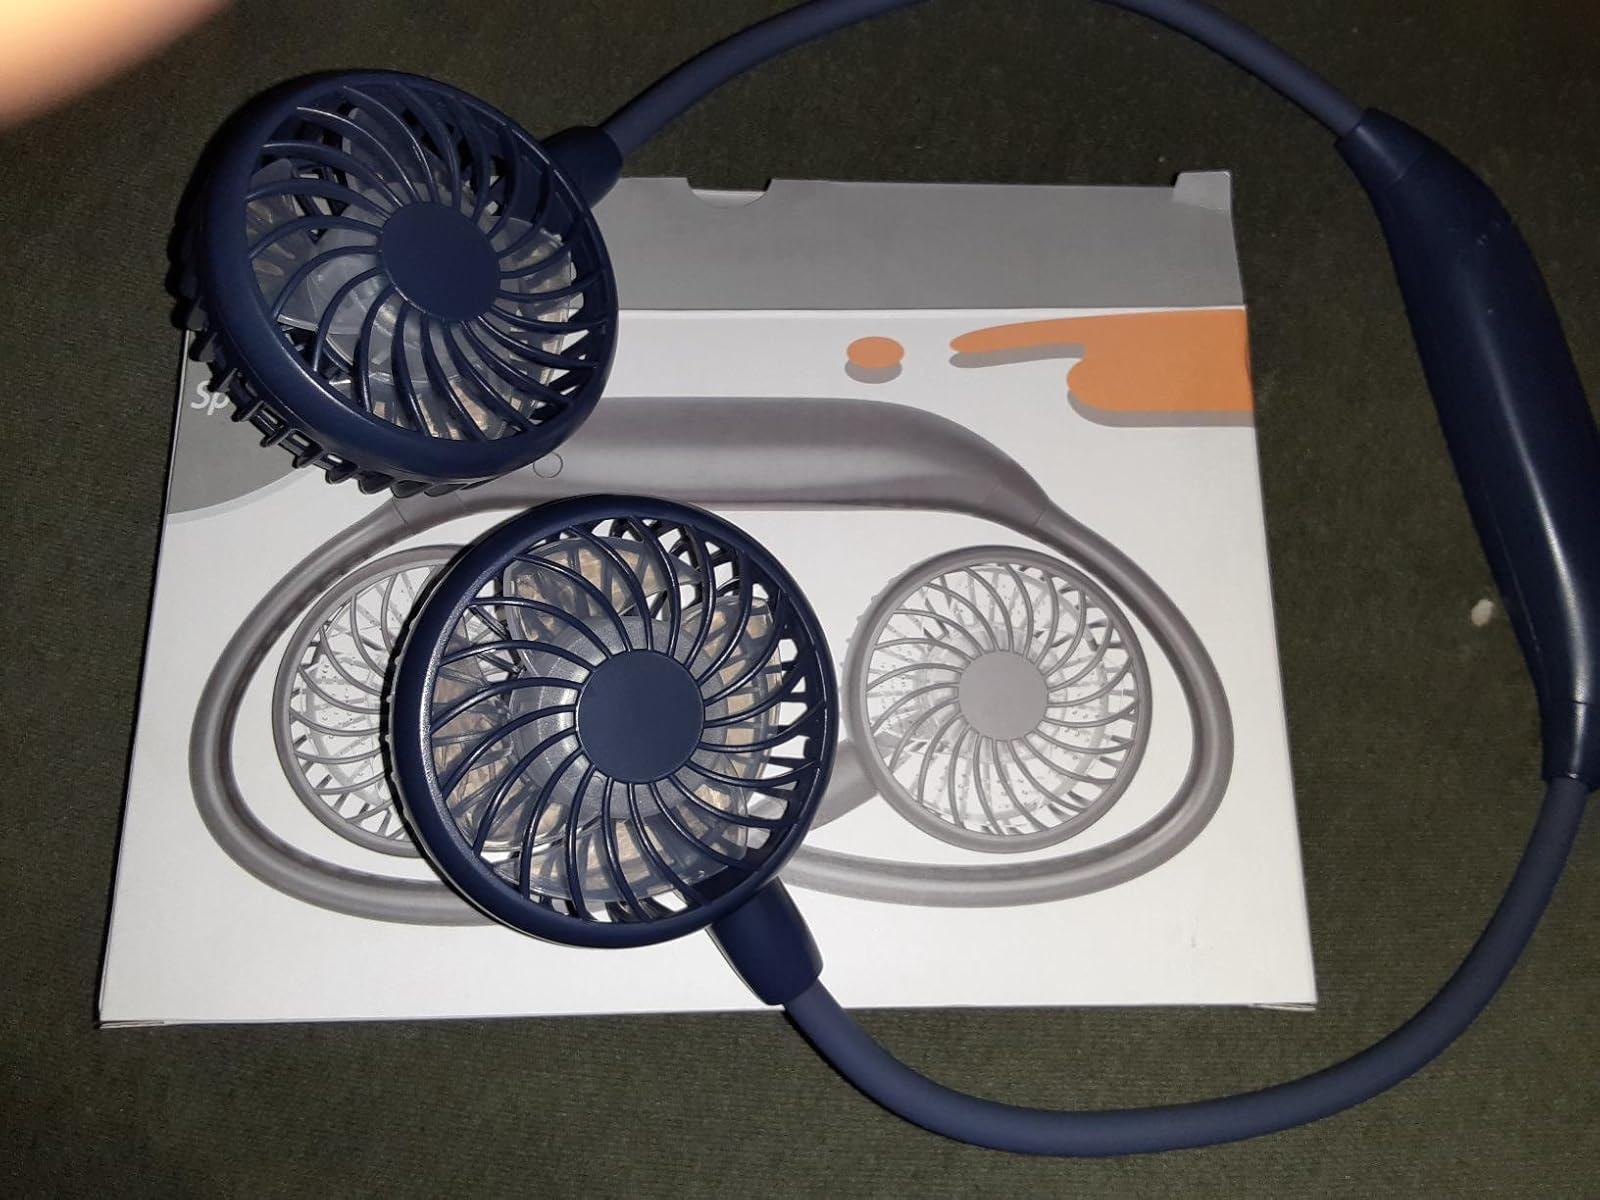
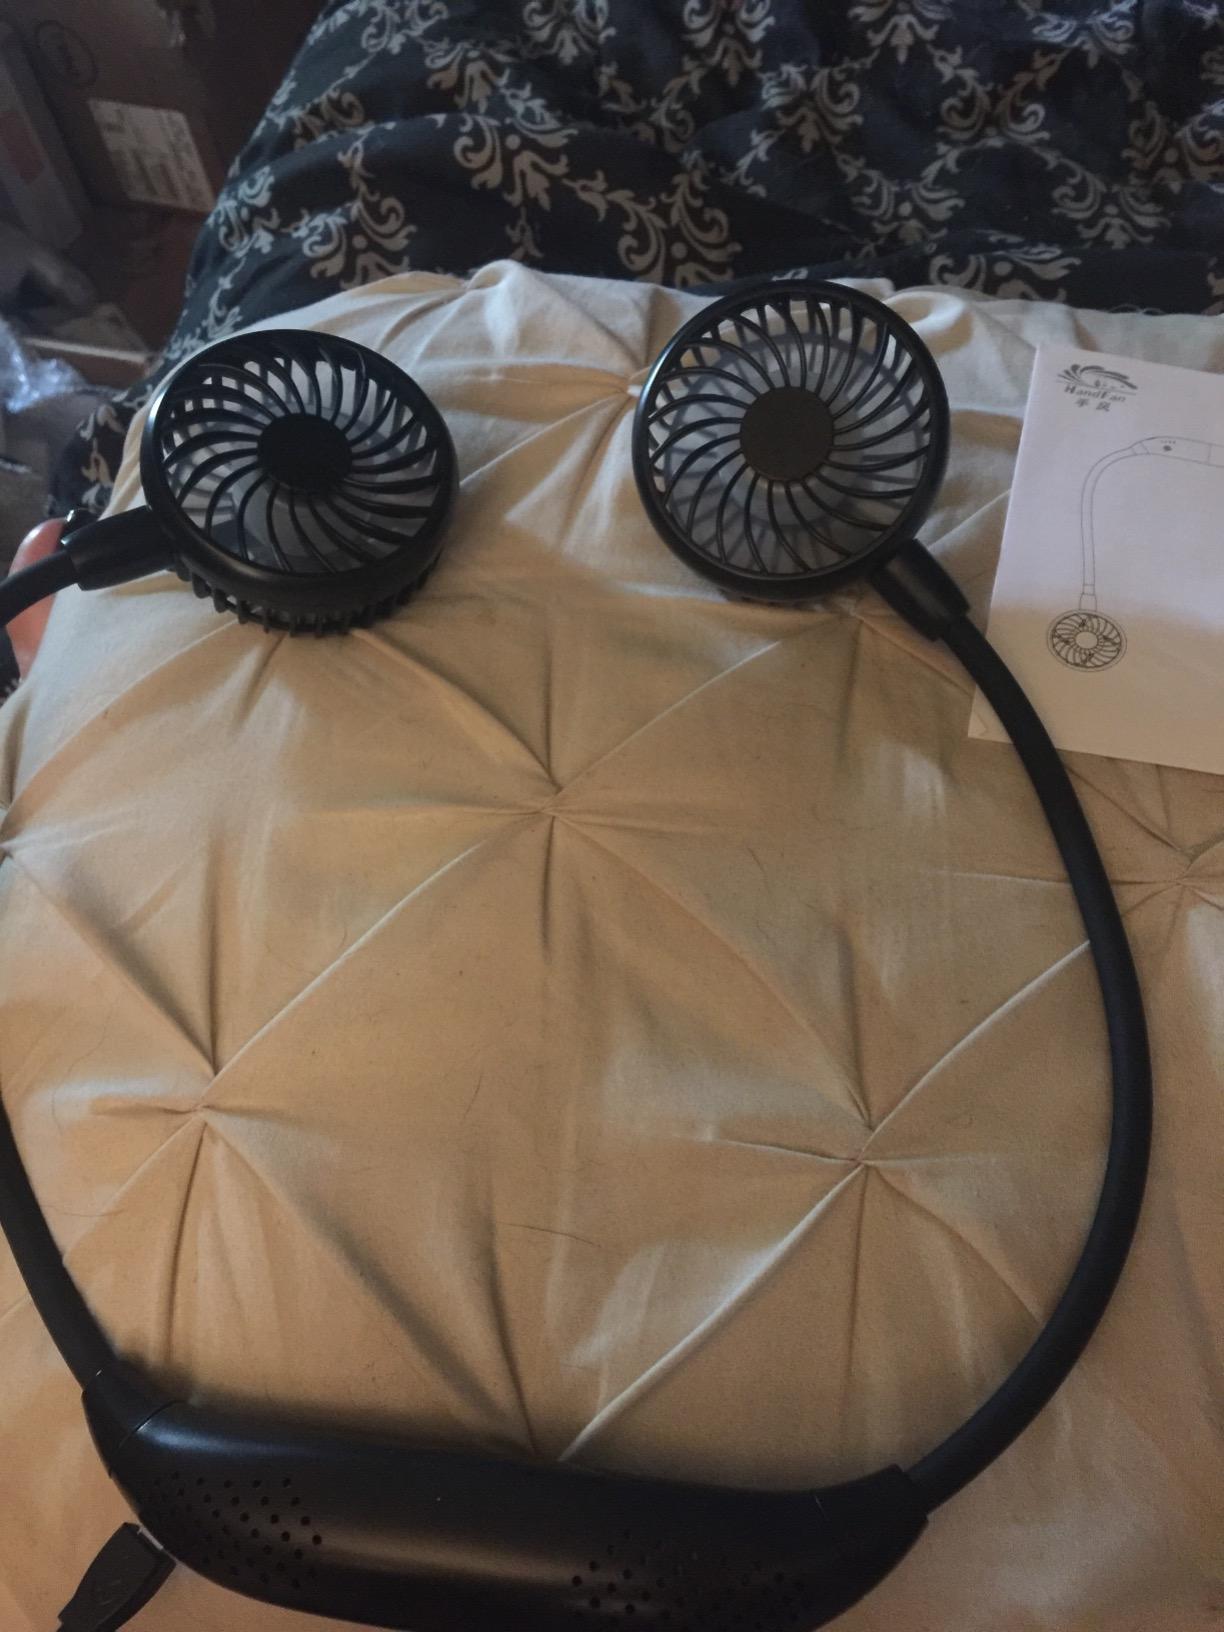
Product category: fan
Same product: no